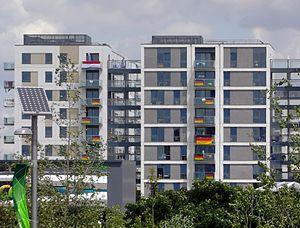
Le Luxembourg participe aux Jeux olympiques d'été de 2012 à Londres au Royaume-Uni du 27 juillet au 12 août 2012. Il s'agit de sa 23ᵉ participation à des Jeux olympiques d'été.